Brading

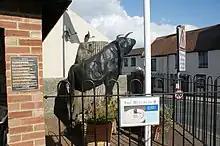
The Statue adjacent to the Bull Ring.

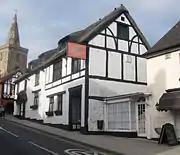
The former Brading Waxworks in August 2010.

Set in the ground outside the New Town Hall (1903), there is an iron bullring which was once used to secure a bull whilst it was being baited by dogs. According to the diaries of Sir John Oglander, the Governor of the Isle of Wight would donate 5 guineas for the purchase of the bull to be baited; the meat was afterwards donated to the poor of the town. The Mayor attended this ceremony in full regalia and a dog, known as the Mayor's Dog, would be decked with coloured ribbons and set on the bull after the proclamation had been made.